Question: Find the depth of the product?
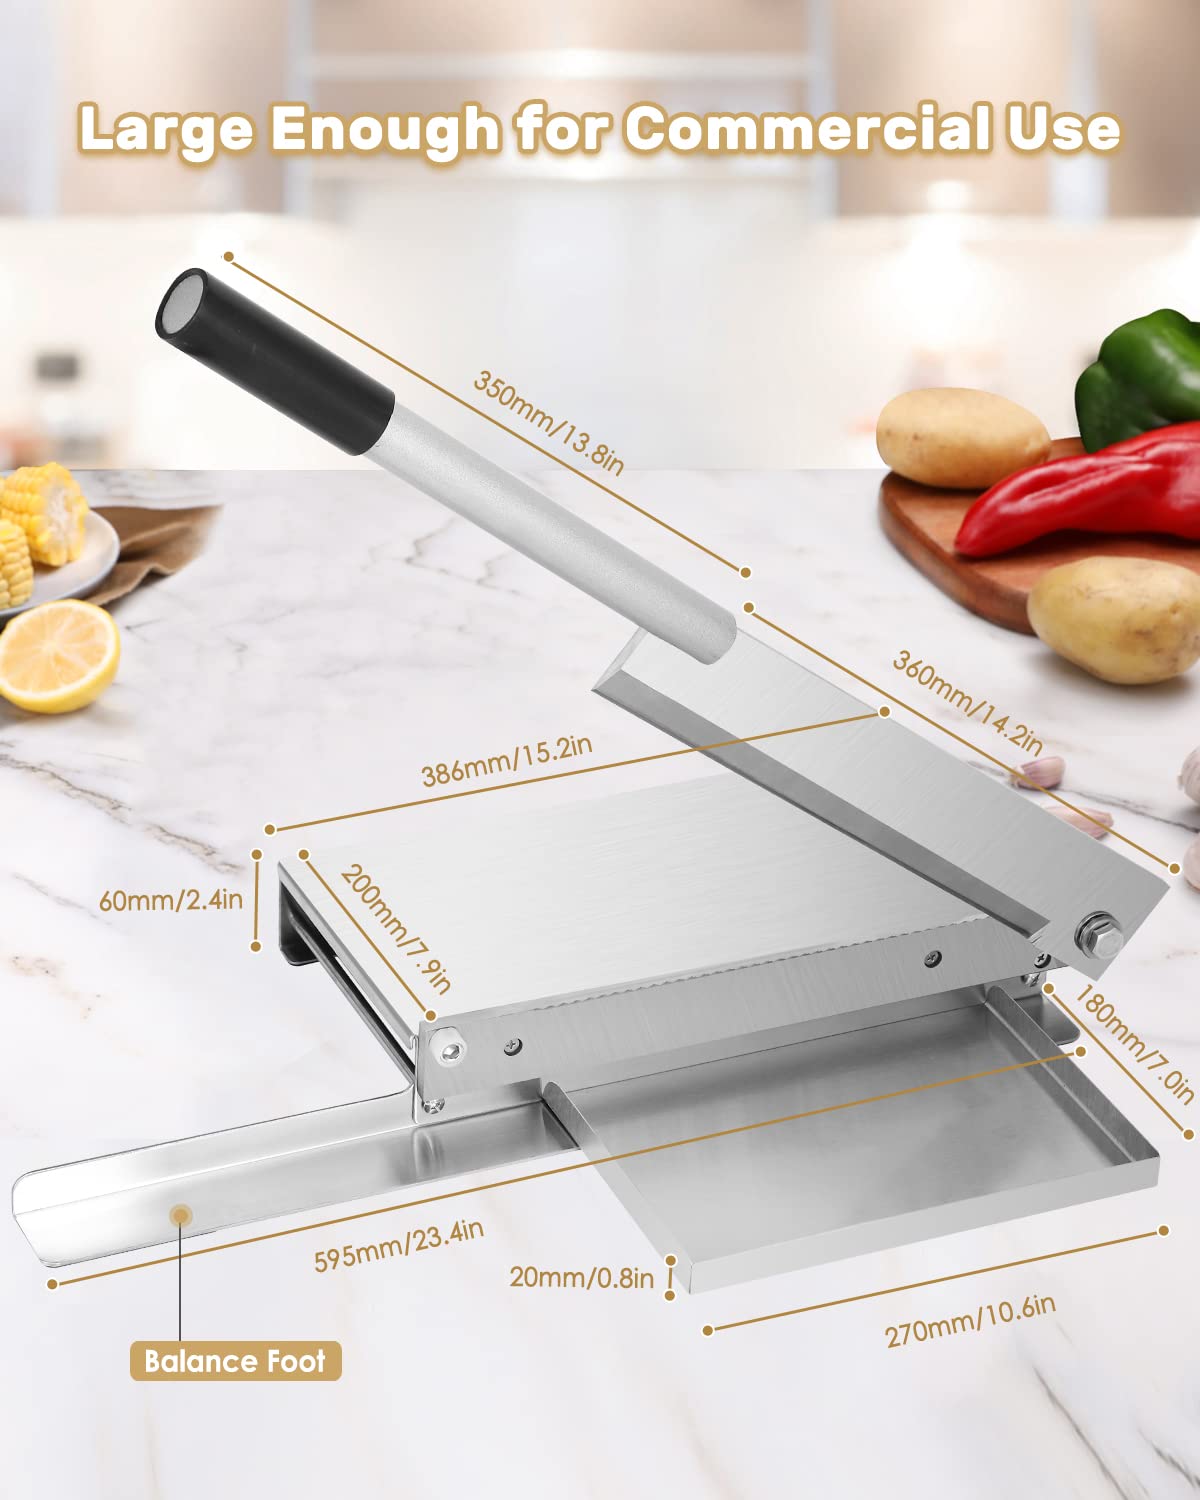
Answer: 350.0 millimetre